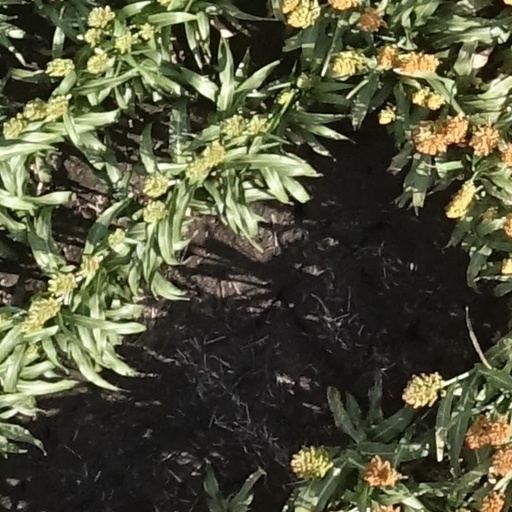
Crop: sorghum